De Havilland Hornet Moth

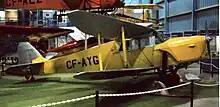
DH.87A Hornet Moth retaining the original tapered wing design. Wetaskiwin, Alberta, June 1996

The prototype first flew at Hatfield on 9 May 1934 and, with two other pre-production aircraft, embarked on an extensive test program that resulted in the first production aircraft (designated DH.87A) completed in August 1935 having wings of greater outboard taper. These were found to cause problems, especially when landing in three-point attitude: there was a tendency for the tips to stall, causing embarrassment to the pilot and often damage to the aeroplane. From early 1936, de Havilland offered owners of the DH.87A replacement wings of the new squarer shape at a reduced price in exchange for the original wings. Designated DH.87B, new aircraft from about manufacture Number 68 were built with the new square wings. This wing reduced the overall span by . The alterations slightly increased overall weight at some penalty to performance.